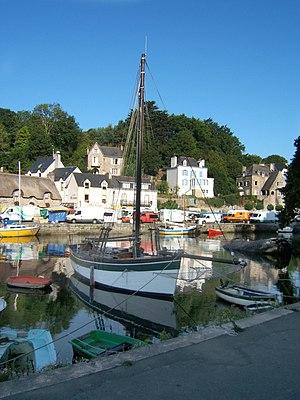
Le port de Pont-Aven, un matin de fête de l'Assomption.
Pont-Aven [pɔ̃tavɛn] est une commune du département du Finistère dans la région Bretagne en France. Pont-Aven est surnommée « la cité des peintres » car de nombreux peintres dont Gauguin y ont séjourné.